Władysław Heinrich

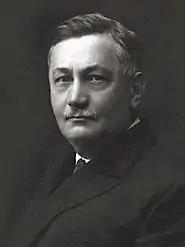
Władysław Heinrich

Władysław Heinrich (Warsaw, 1 January 1869 – 30 June 1957, Kraków, Poland) was a Polish historian of philosophy, psychologist, professor at Kraków University and member of the Polish Academy of Learning.